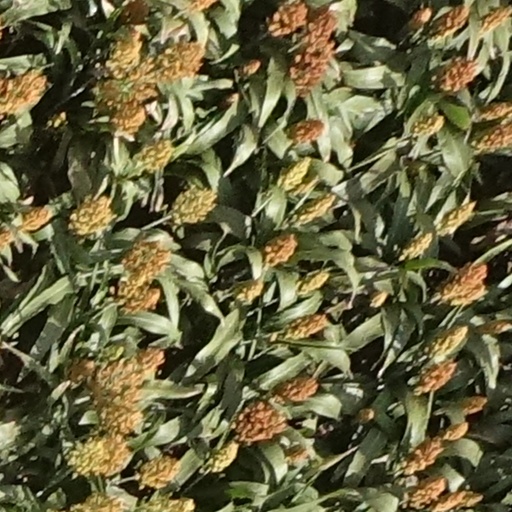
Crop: sorghum